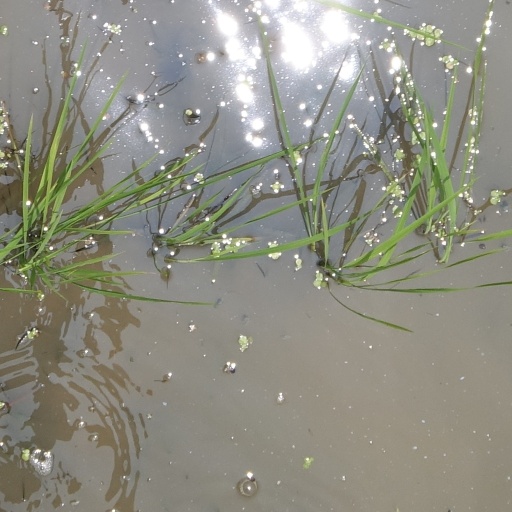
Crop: rice